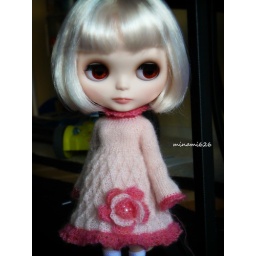
Nick has a new face! &amp;lt;3&amp;lt;3&amp;lt;3. Dress commissioned by Fanny. Pale pink w/ rose pink trim.